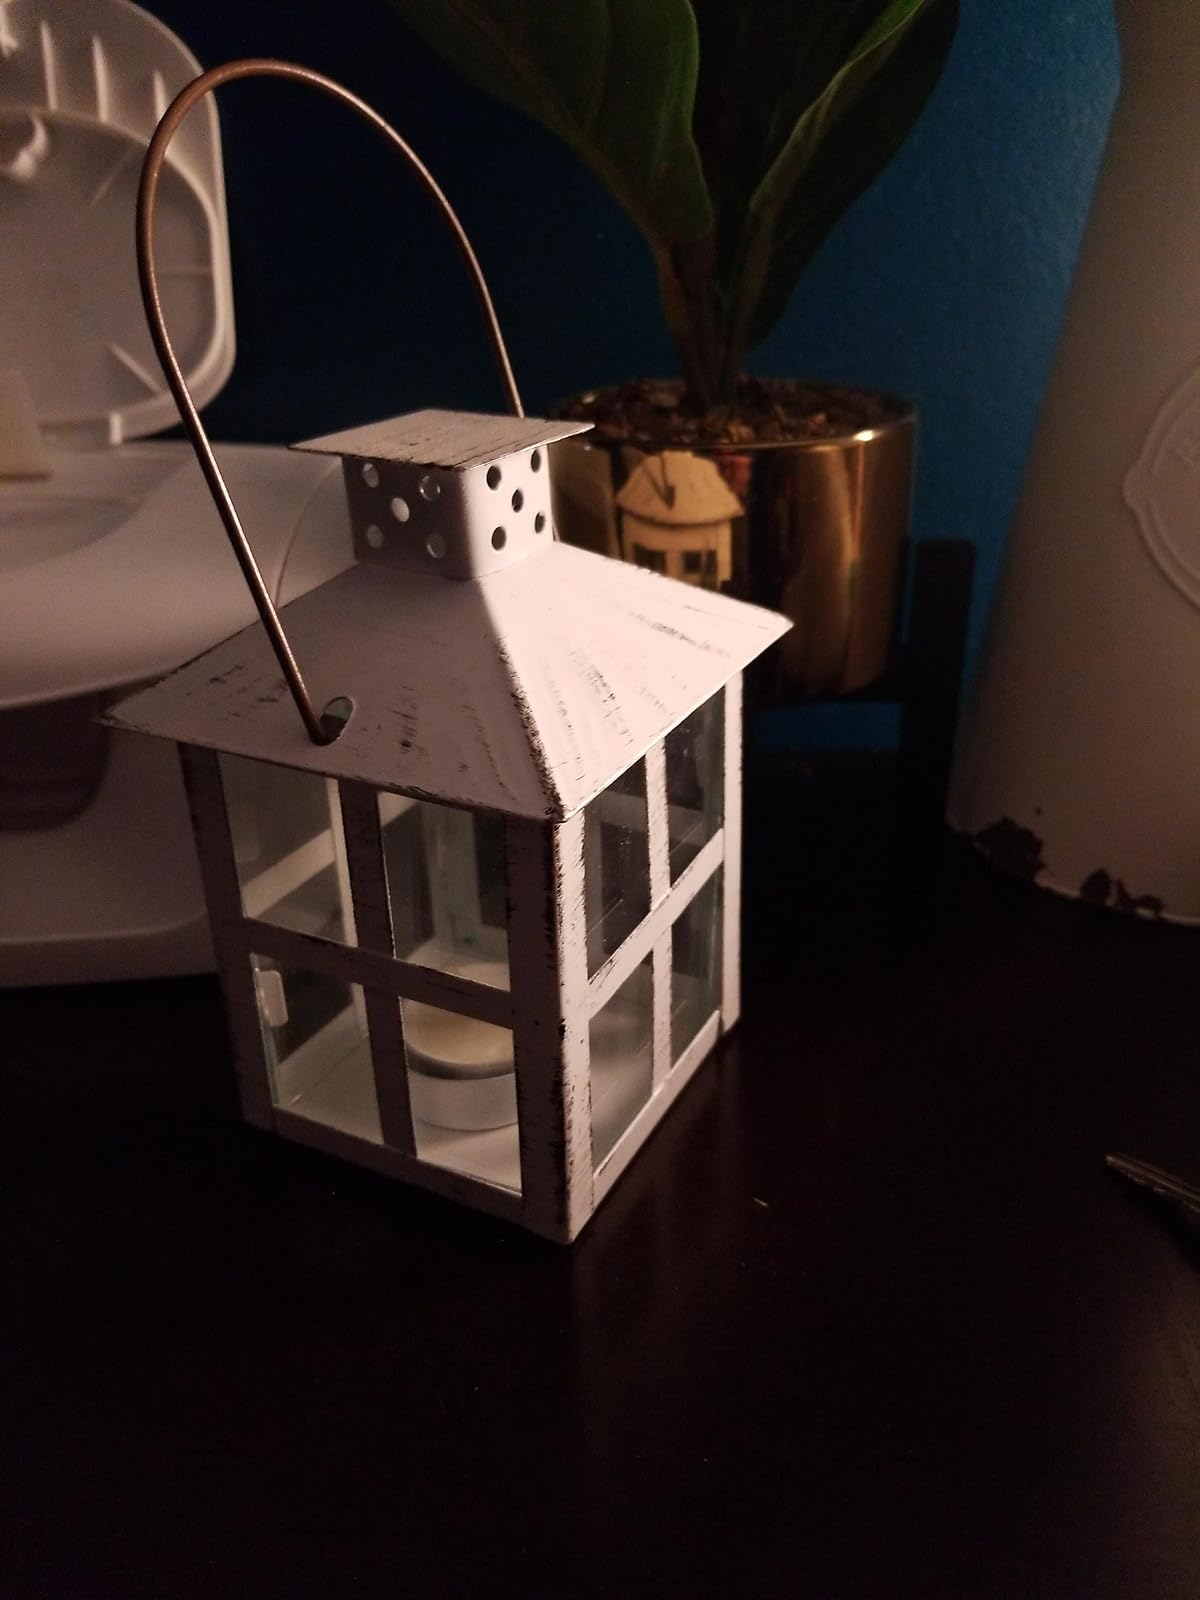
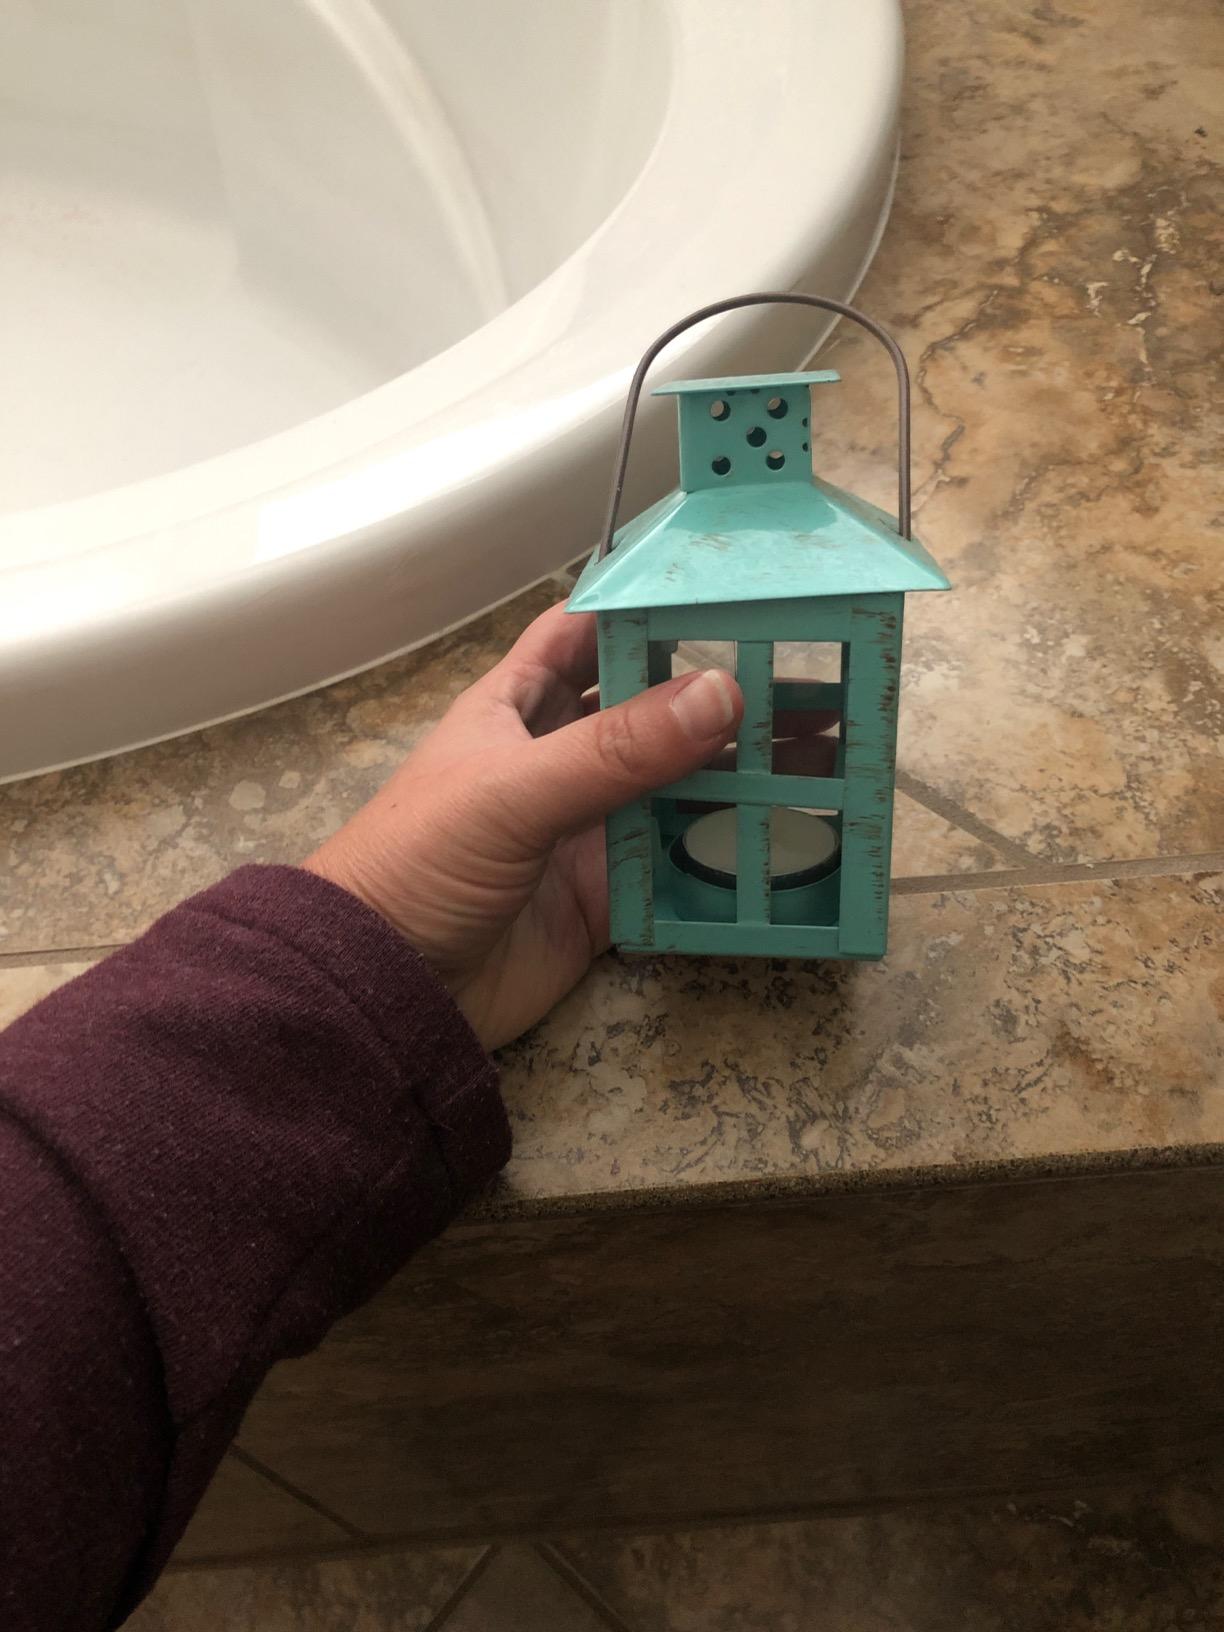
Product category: lantern
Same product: no